Flemish Ardennes

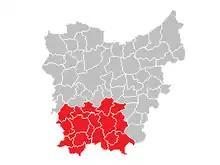
Municipalities in the Flemish Ardennes, East Flanders

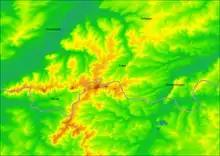
Hills in the Flemish Ardennes, East Flanders

The Flemish Ardennes (Dutch: "Vlaamse Ardennen") is an informal name given to a hilly region in the south of the province of East Flanders, Belgium. Highest summit is the Hotondberg (151 m). Main characteristics of the region are rural hilly landscapes with hilltop bluebell woodlands (Muziekbos, Brakelbos, Kluisbos), windmills and watermills.